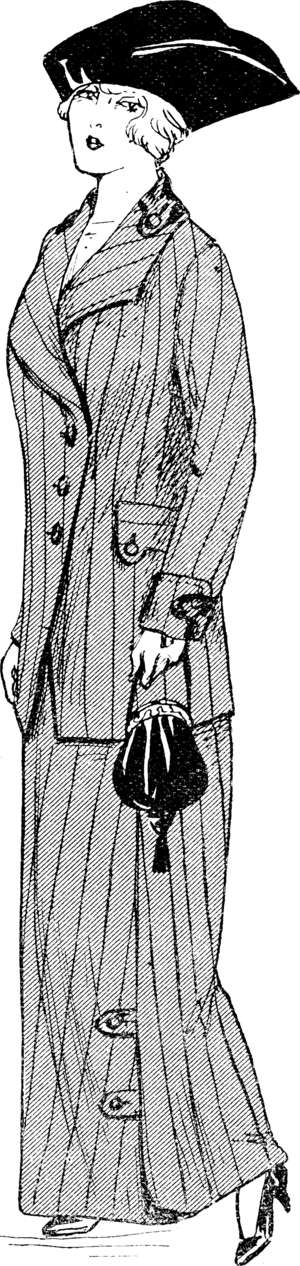
Cet article présente la mode au XXᵉ siècle en Europe.